Campopleginae

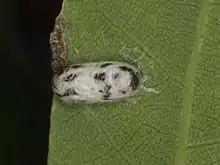
Cocoon of a Campopleginae wasp and the empty skin of the caterpillar host

Campoplegines are koinobiont endoparasitoids mainly of Lepidoptera and Symphyta but also of Coleoptera and Raphidiidae. Most attack weakly concealed larval hosts in early instars. Most species are solitary, but a few may be gregarious, with multiple parasitoid larvae emerging from the same host. Some members of this subfamily possess polydna viruses which are injected into the host during oviposition.